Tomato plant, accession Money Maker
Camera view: bottom (45 deg); turntable rotation: 30 degrees
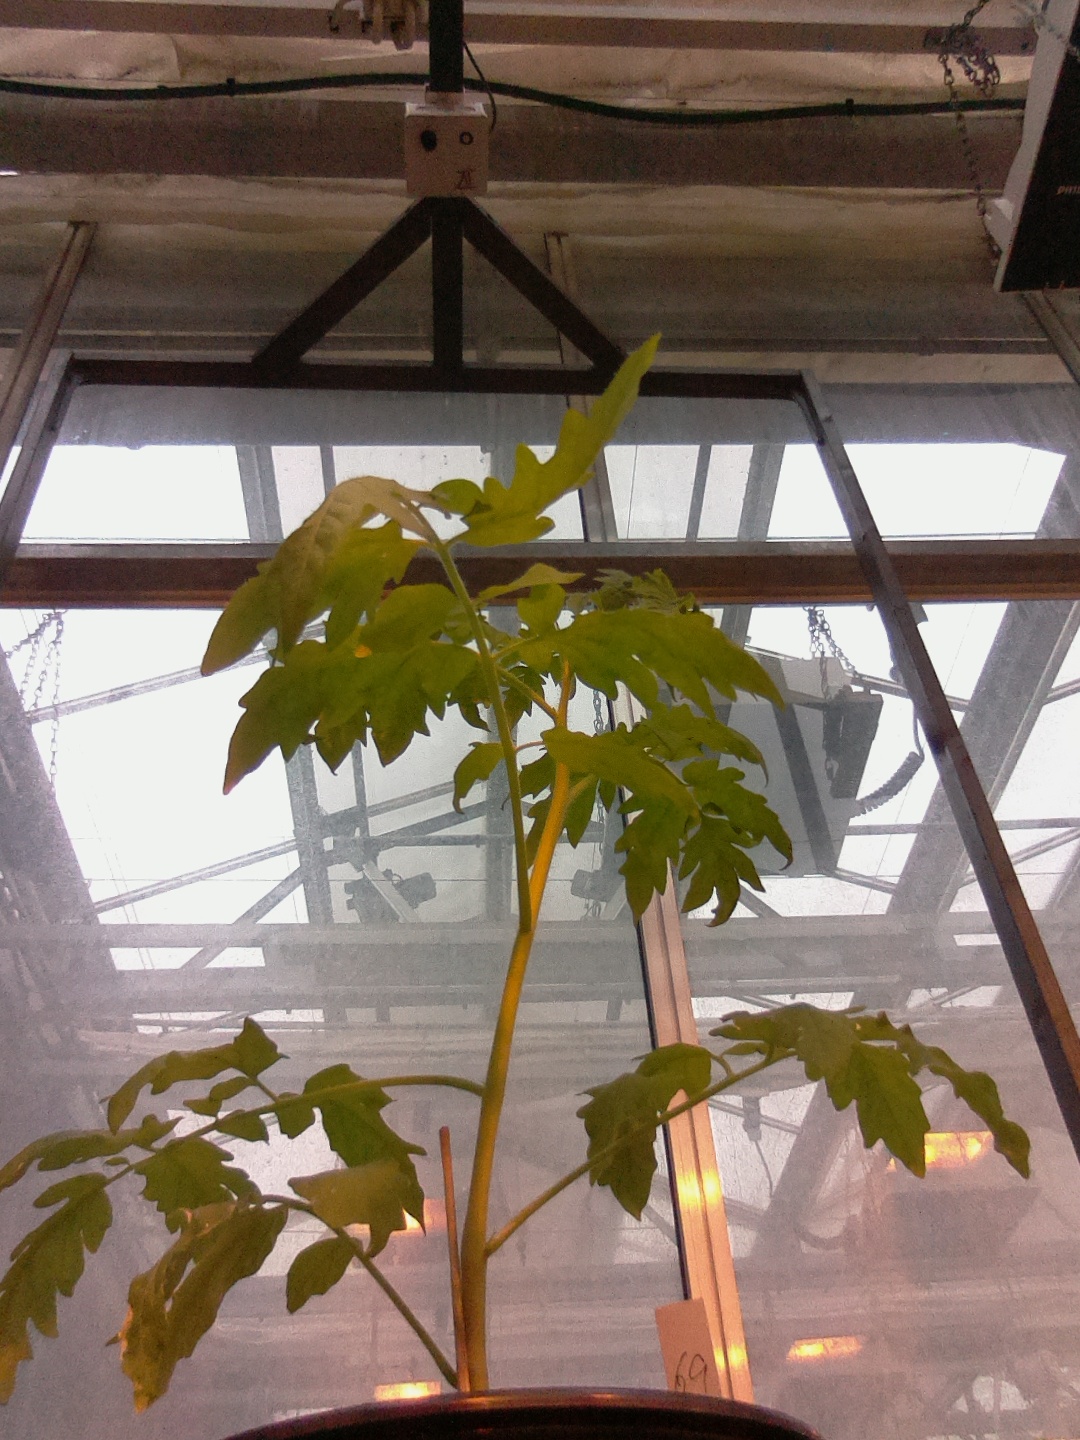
BBCH growth stage 14: 8 of true leaves visible